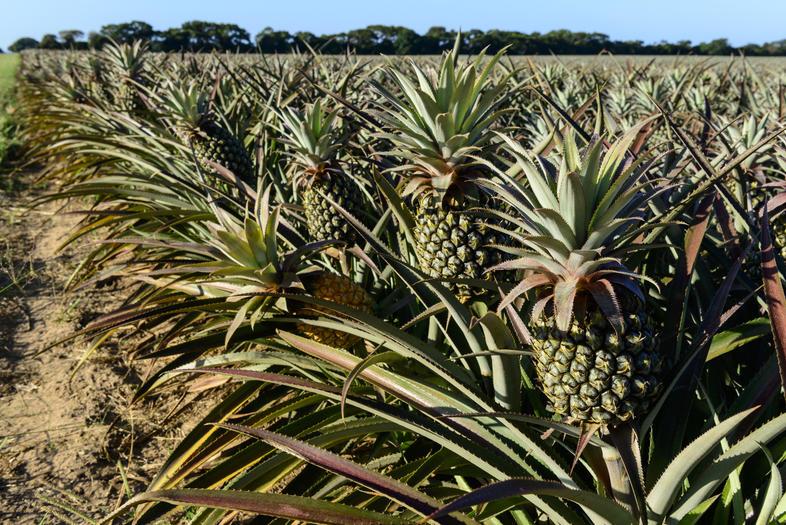
Shamba kubwa lenye mimea yenye rangi ya kijani, lililozaa vizuri matunda yake juu yake. Matunda hayo humwezesha mkulima, kupata kipato kwa kuyauza kwa wateja.